Nucleolus

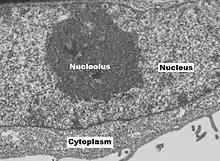
Electron micrograph of part of a HeLa cell. The image is a screen capture from <a href="https%3A//upload.wikimedia.org/wikipedia/commons/1/11/Live-cell-immunogold-labelling-of-RNA-polymerase-II-srep08324-s2.ogv">this movie

In ribosome biogenesis, two of the three eukaryotic RNA polymerases (Pol I and Pol III) are required, and these function in a coordinated manner. In an initial stage, the rRNA genes are transcribed as a single unit within the nucleolus by RNA polymerase I. In order for this transcription to occur, several pol I-associated factors and DNA-specific trans-acting factors are required. In yeast, the most important are: UAF (upstream activating factor), TBP (TATA-box binding protein), and core binding factor (CBF), which bind promoter elements and form the preinitiation complex (PIC), which is in turn recognized by RNA polymerase. In humans, a similar PIC is assembled with SL1, the promoter selectivity factor (composed of TBP and TBP-associated factors, or TAFs), transcription initiation factors, and UBF (upstream binding factor). RNA polymerase I transcribes most rRNA transcripts (28S, 18S, and 5.8S), but the 5S rRNA subunit (component of the 60S ribosomal subunit) is transcribed by RNA polymerase III.